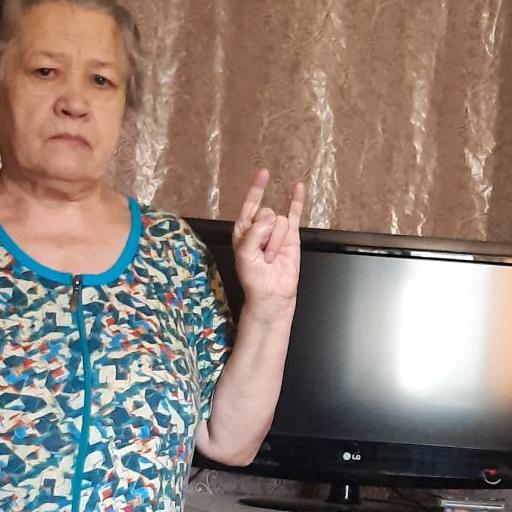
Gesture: rock